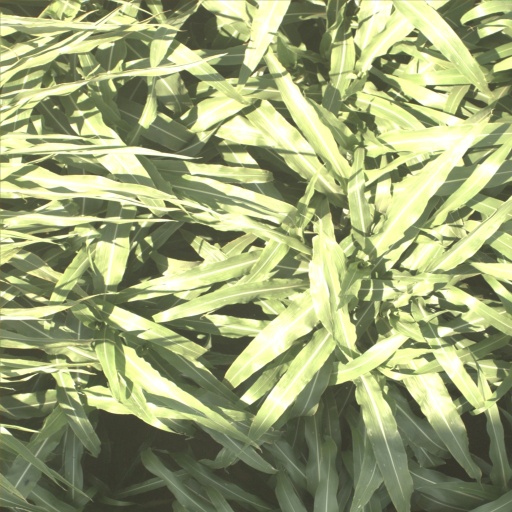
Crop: sorghum